Beidha (archaeological site)

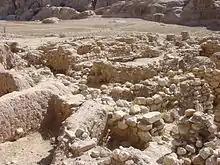

Beidha ( "al-baīḍā", "the white one"), also sometimes Bayda, is a major Neolithic archaeological site a few kilometres north of Petra near Siq al-Barid in Jordan.